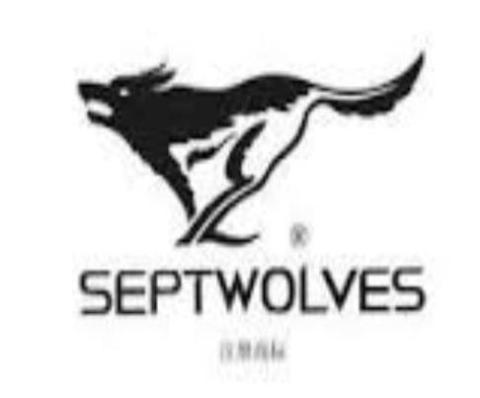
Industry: Clothes